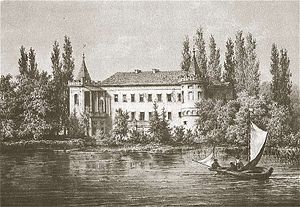
Ukmergė distriktskommune / Galleri
Ukmergė distriktskommune ligger i Vilnius apskritis centralt i Litauen, nord for hovedstaden Vilnius, med hovedsæde i Ukmergė by. Kommunen har 45.306 indbyggere.